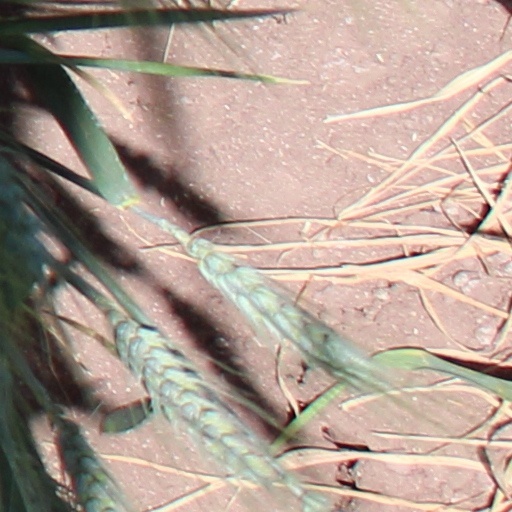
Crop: wheat